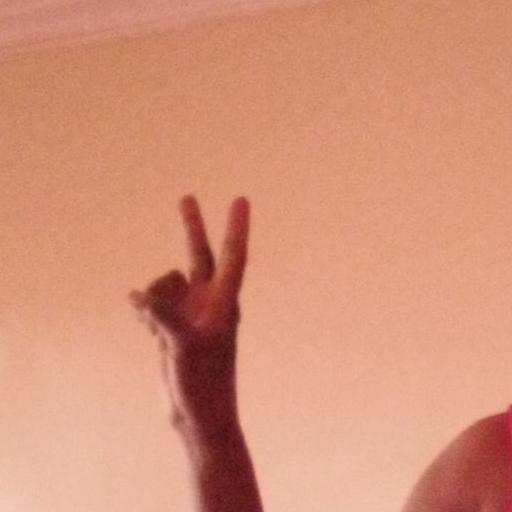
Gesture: peace